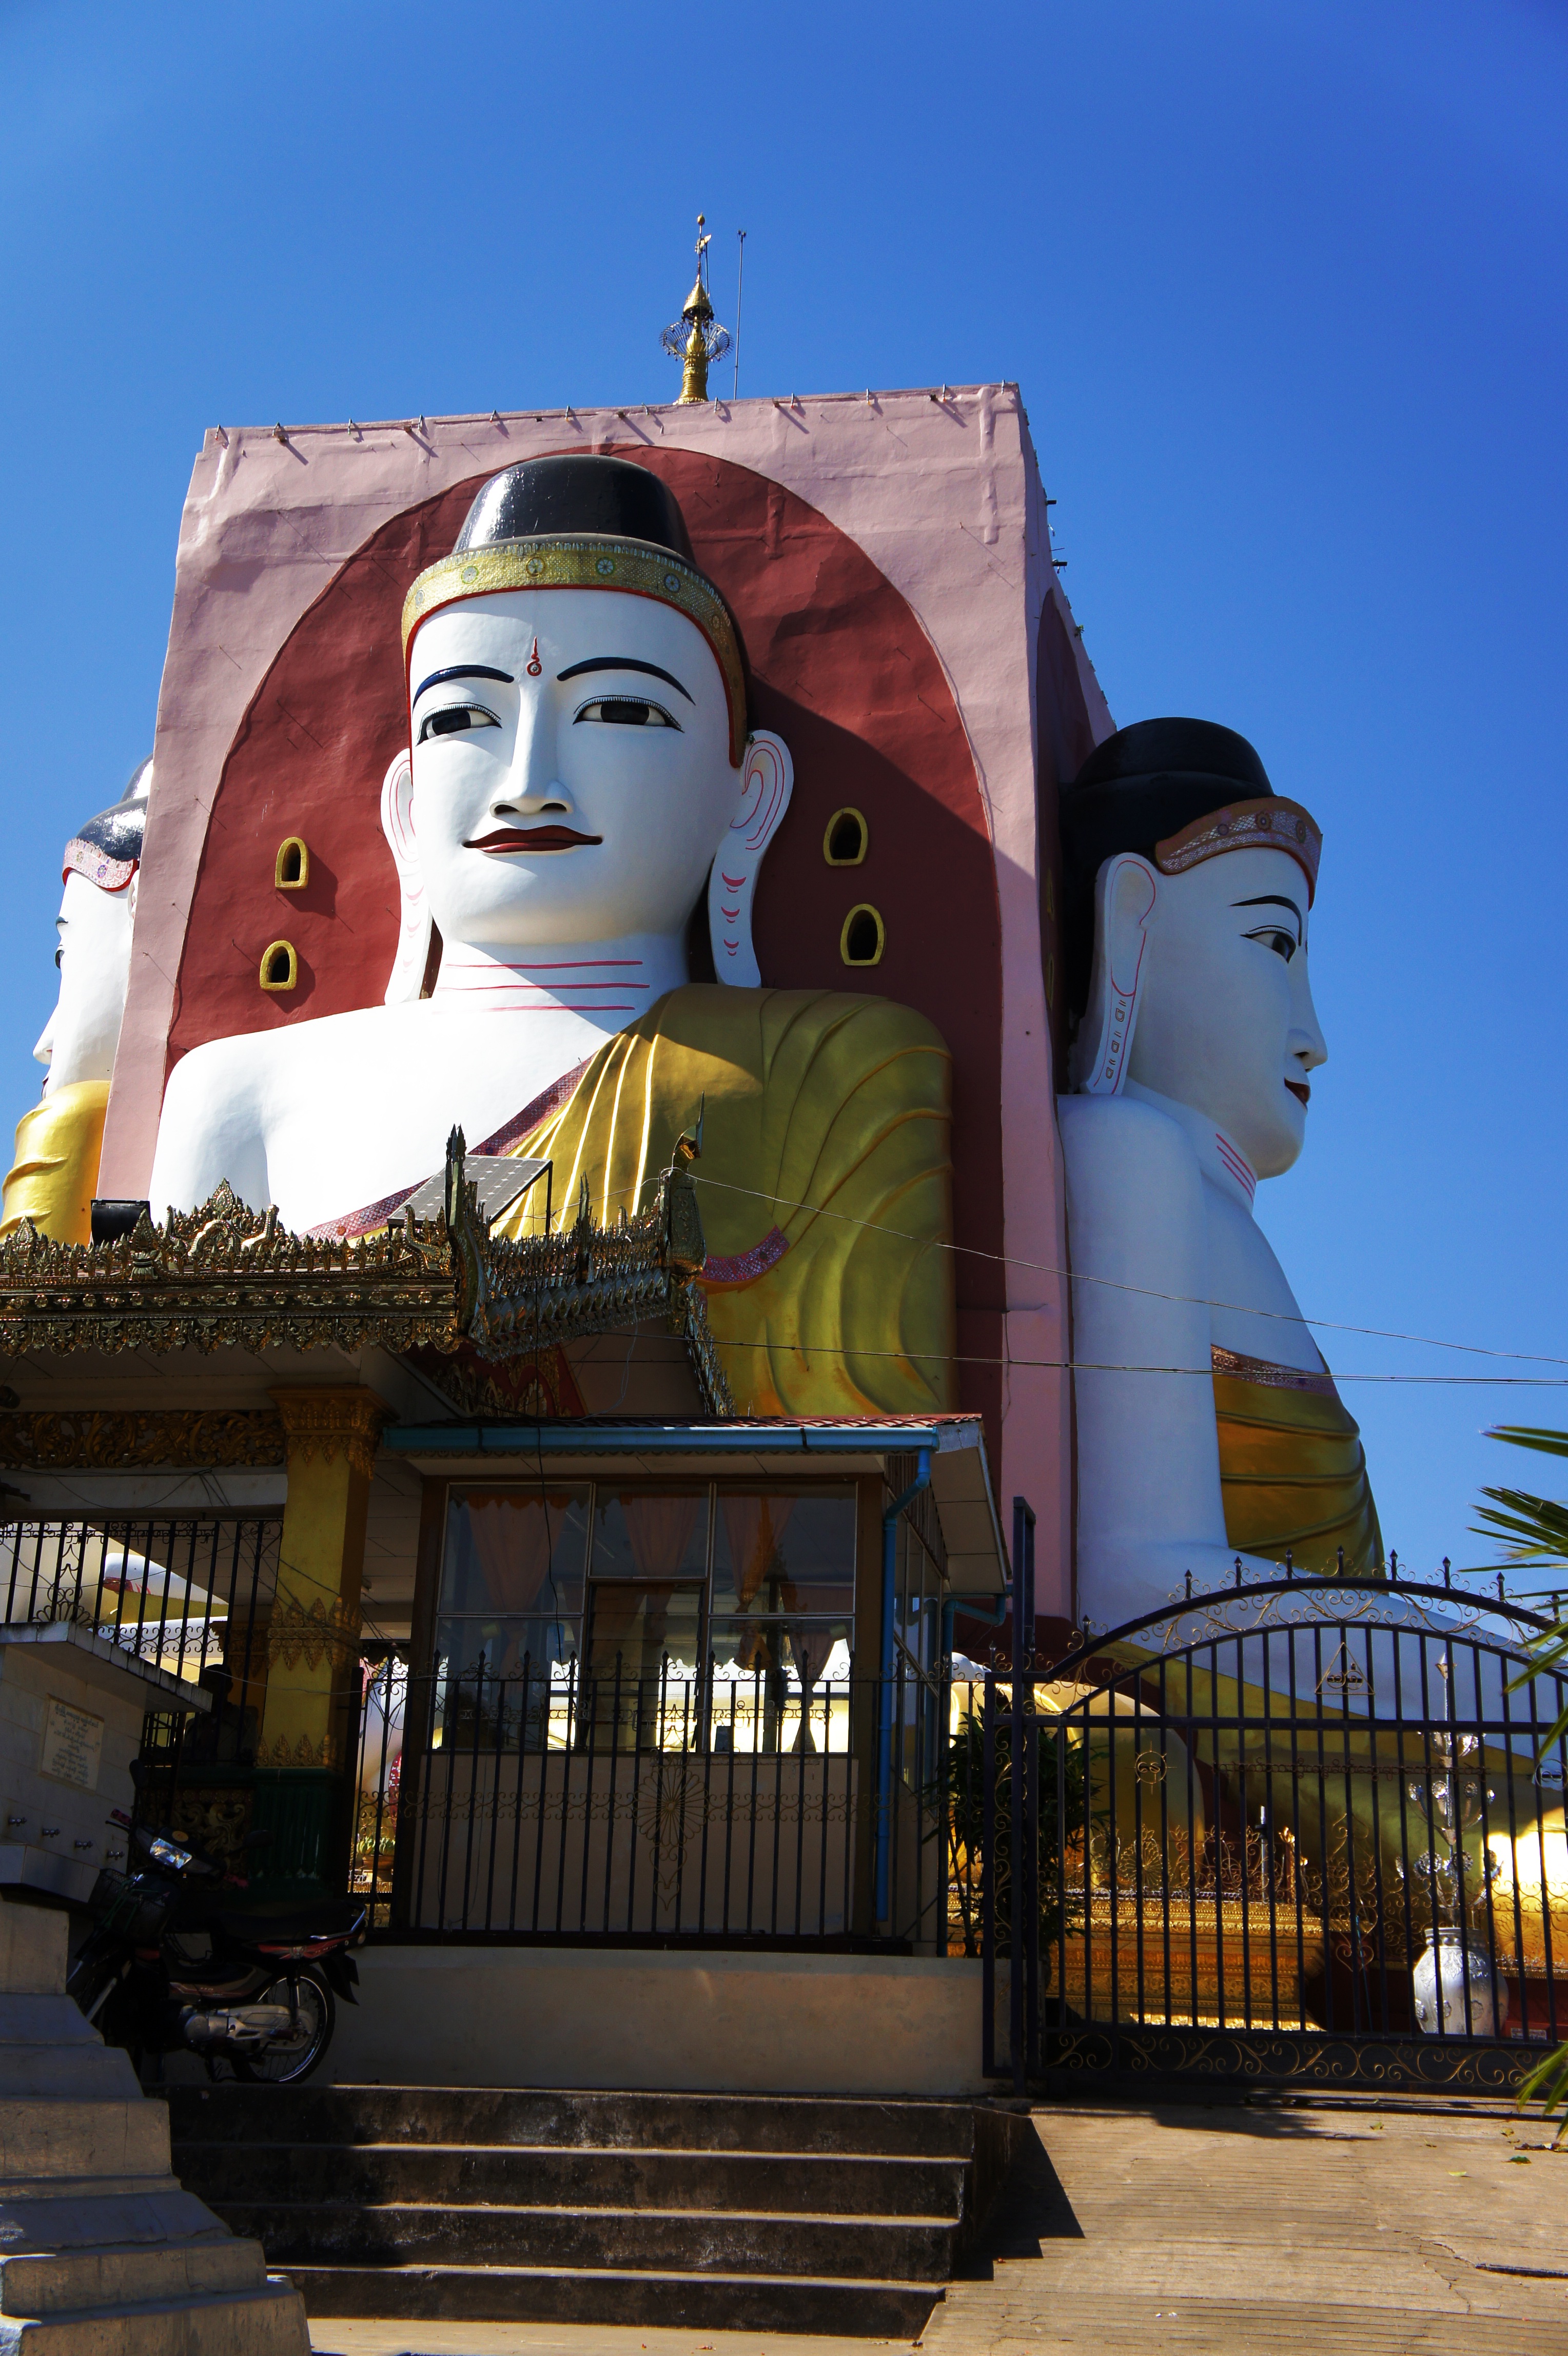
monument, vacation, travel, statue, color, landmark, tourism, place of worship, sculpture, art, gold, temple, buddha, myanmar, burma, bago